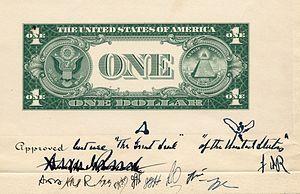
L'œil de la Providence ou l'« œil omniscient » est un symbole montrant un œil entouré par des rayons de lumière et habituellement dans la forme d'un triangle. Il est généralement interprété comme la représentation de l'œil de Dieu exerçant sa surveillance sur l'Humanité. Son symbole est repris par plusieurs religions et sociétés philosophiques.